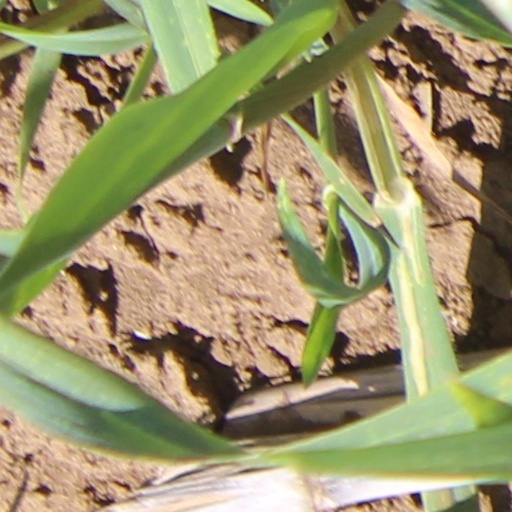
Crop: wheat